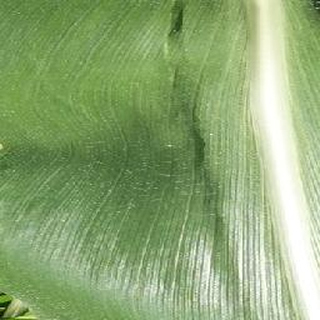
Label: healthy_corn